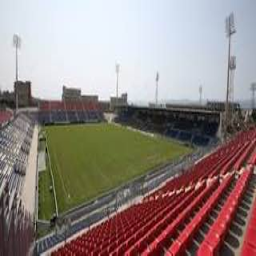
Rheinpark Stadium